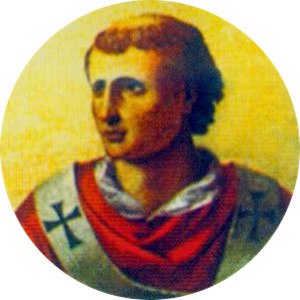
Paverækken / 1. årtusinde / 10. århundrede
Dette er en liste over paver, den romersk-katolske kirkes overhoved. Paverækken strækker sig tilbage til apostlen Peter.